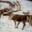
Label: deer